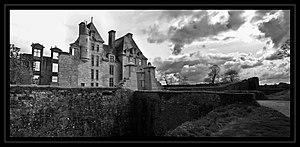
Chateau de Kerjean, Nord Finistère, Bretagne. Vue de l'arrière du chateau. Português: Castelo de Kerjean, Norte da Bretanha, França. Vista das traseiras.
Le château de Kerjean est un château sur la commune de Saint-Vougay, dans le département français du Finistère. Il est classé au titre des monuments historiques par arrêté du 29 avril 1911. Témoignage de la Bretagne prospère, la forteresse de Kerjean est un des plus beaux exemples d’architecture de style Renaissance du pays de Léon.